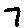
Label: 7